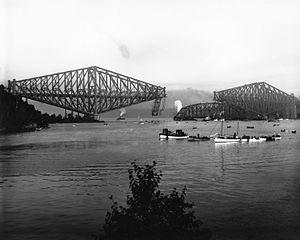
Photographie, Pose de la travée centrale, pont de Québec, Québec, QC, 1916, Wm. Notman &amp
Le chantier maritime A.C. Davie était un chantier naval situé au Québec, plus précisément à Lévis. Il fut en activité de 1829 à 1989 pour finalement devenir un lieu historique national du Canada en 1990.
Cet article traite des événements qui se sont produits durant l'année 1916 au Canada.